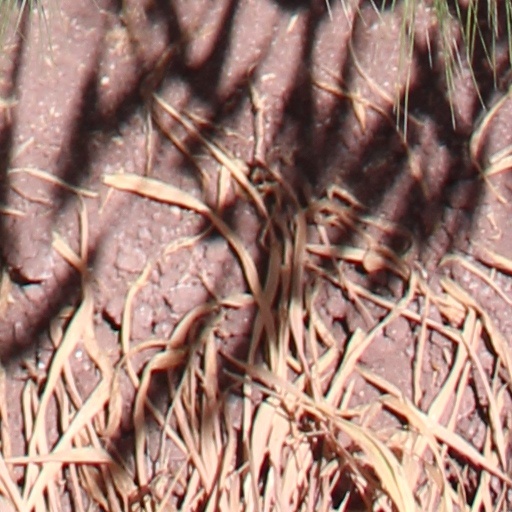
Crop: wheat